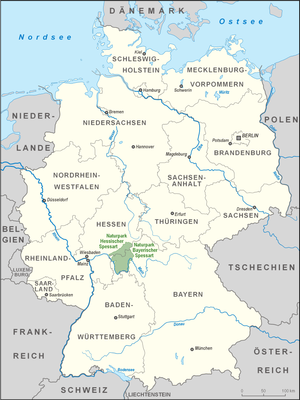
Naturpark Spessart
Beliggehed af Bayrischen og Hessischen Spessart
Naturpark Spessart ligger i Spessart i de tyske Mittelgebirge og har et areal på 2.440 km². Det geologiske grundlag for naturparken er en i sydøst beliggende trias-sandstenplade på op til 400 m tykkelse. Naturparken omfatter det største sammenhæængende område med blandet skov i Tyskland. Dybe dale, blide skråninger og bakker karakteriserer Spessart-landskabet.